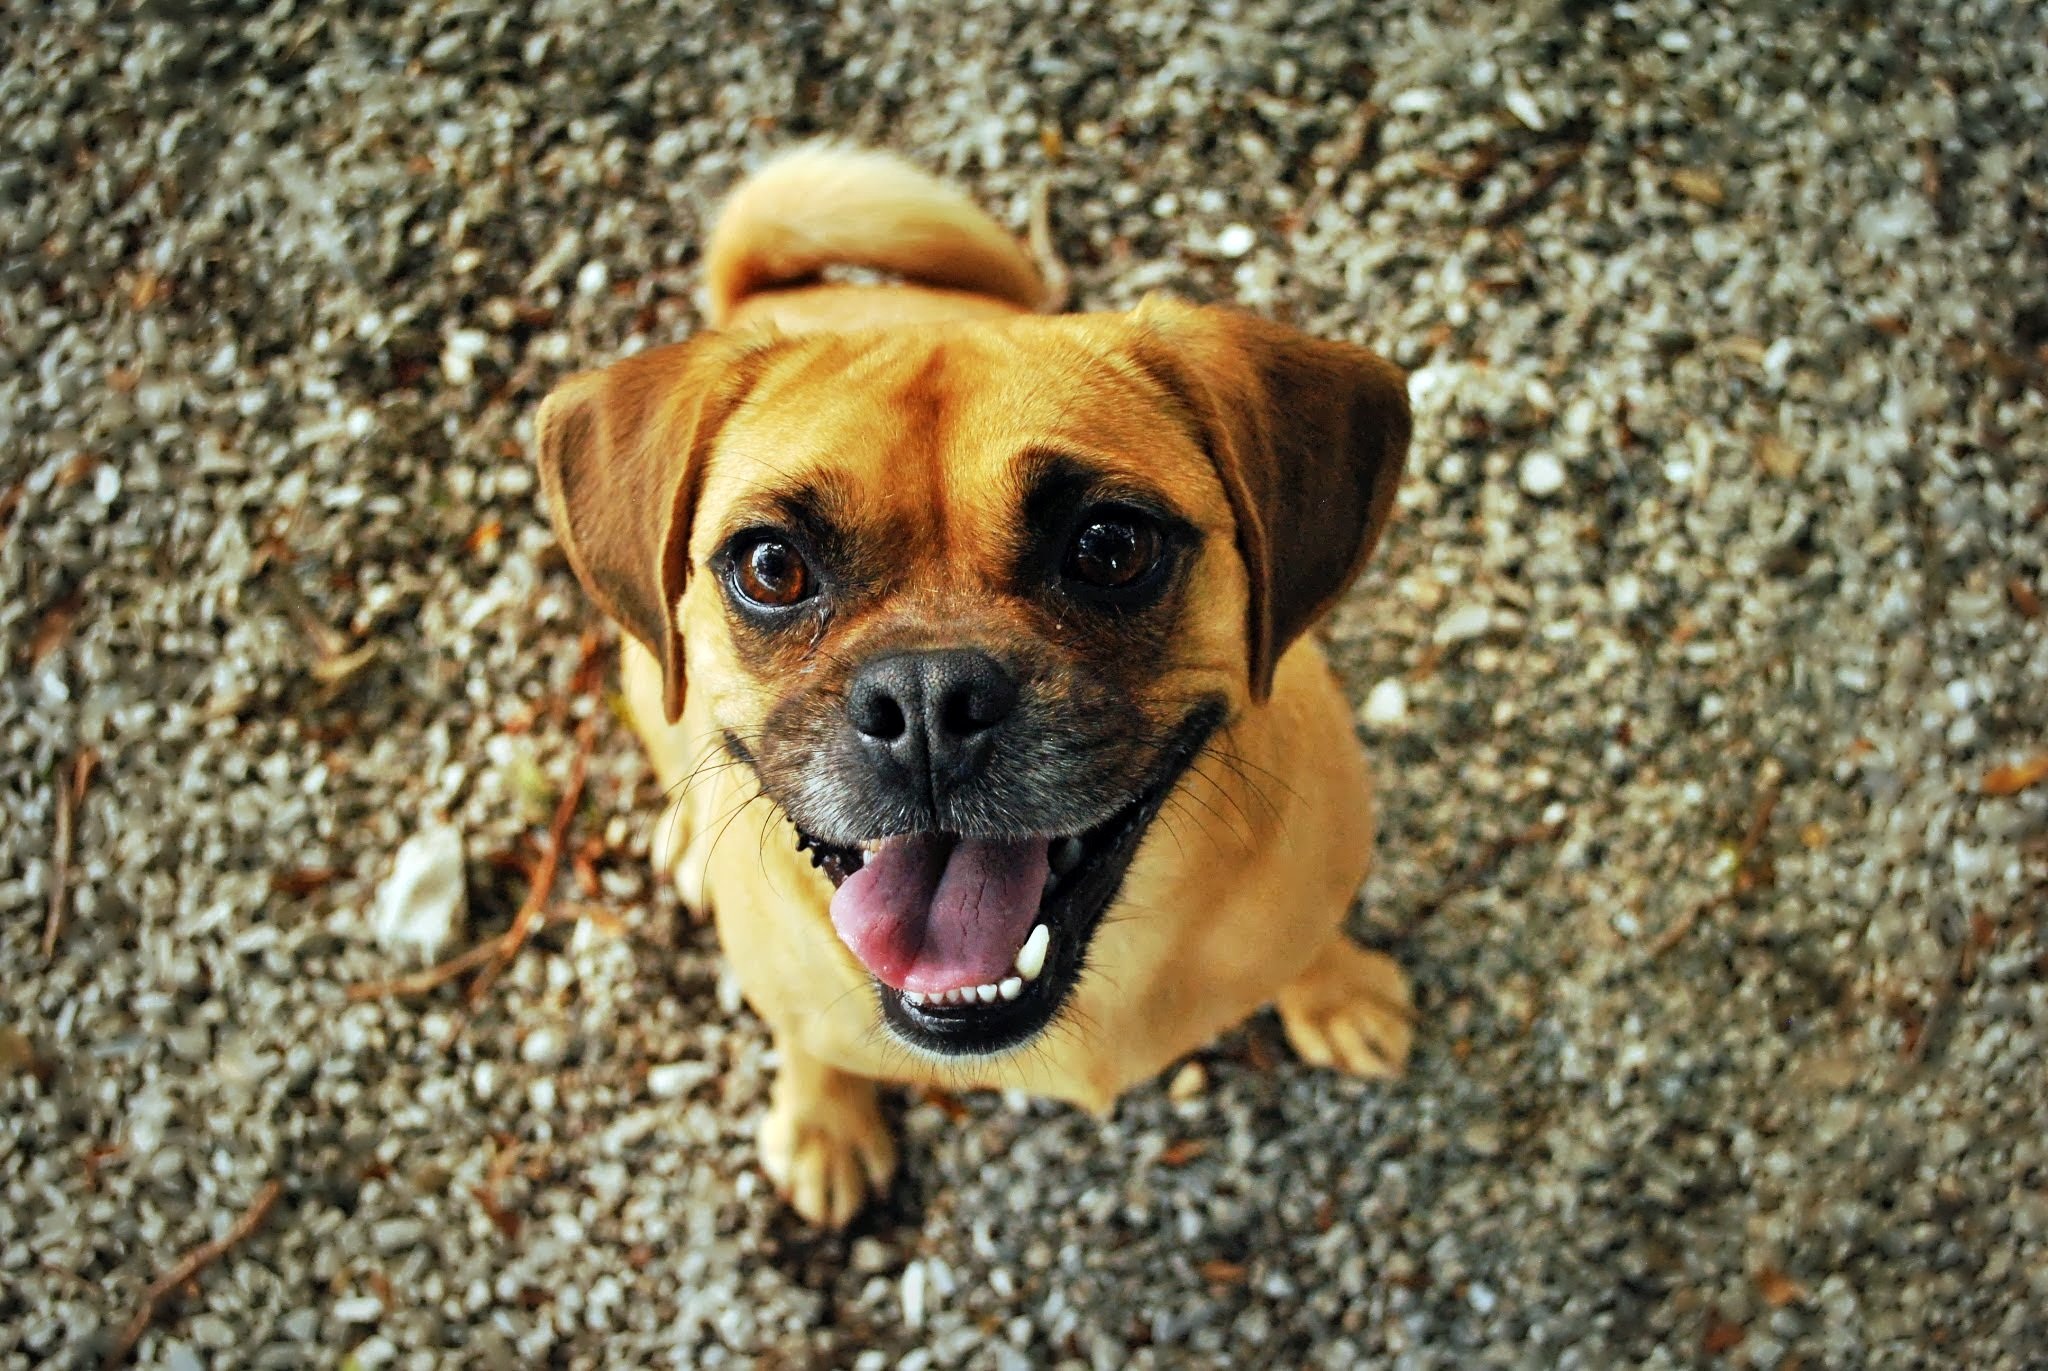
puppy, dog, cute, pet, portrait, mammal, smiling, pug, happy, vertebrate, dog breed, happy dog, dog like mammal, carnivoran, dog crossbreeds, puggle